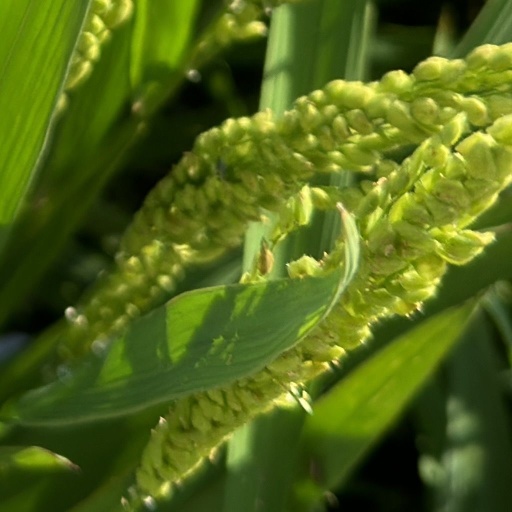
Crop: rice